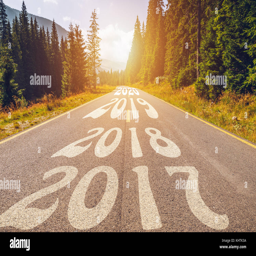
empty asphalt road and new year concept .